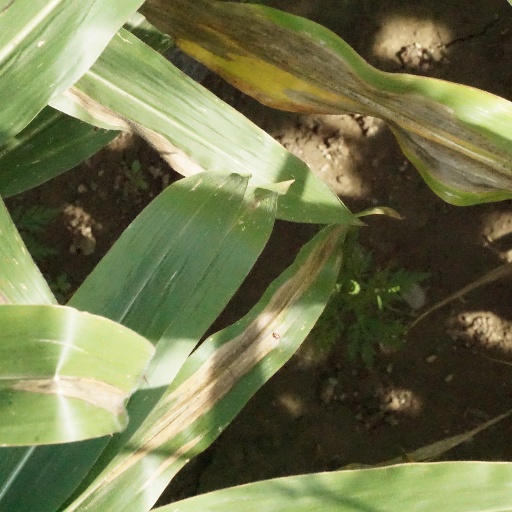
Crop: maize; corn